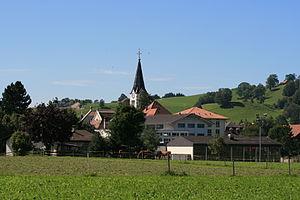
Planfayon est une localité et une commune suisse du canton de Fribourg, située dans le district de la Singine.